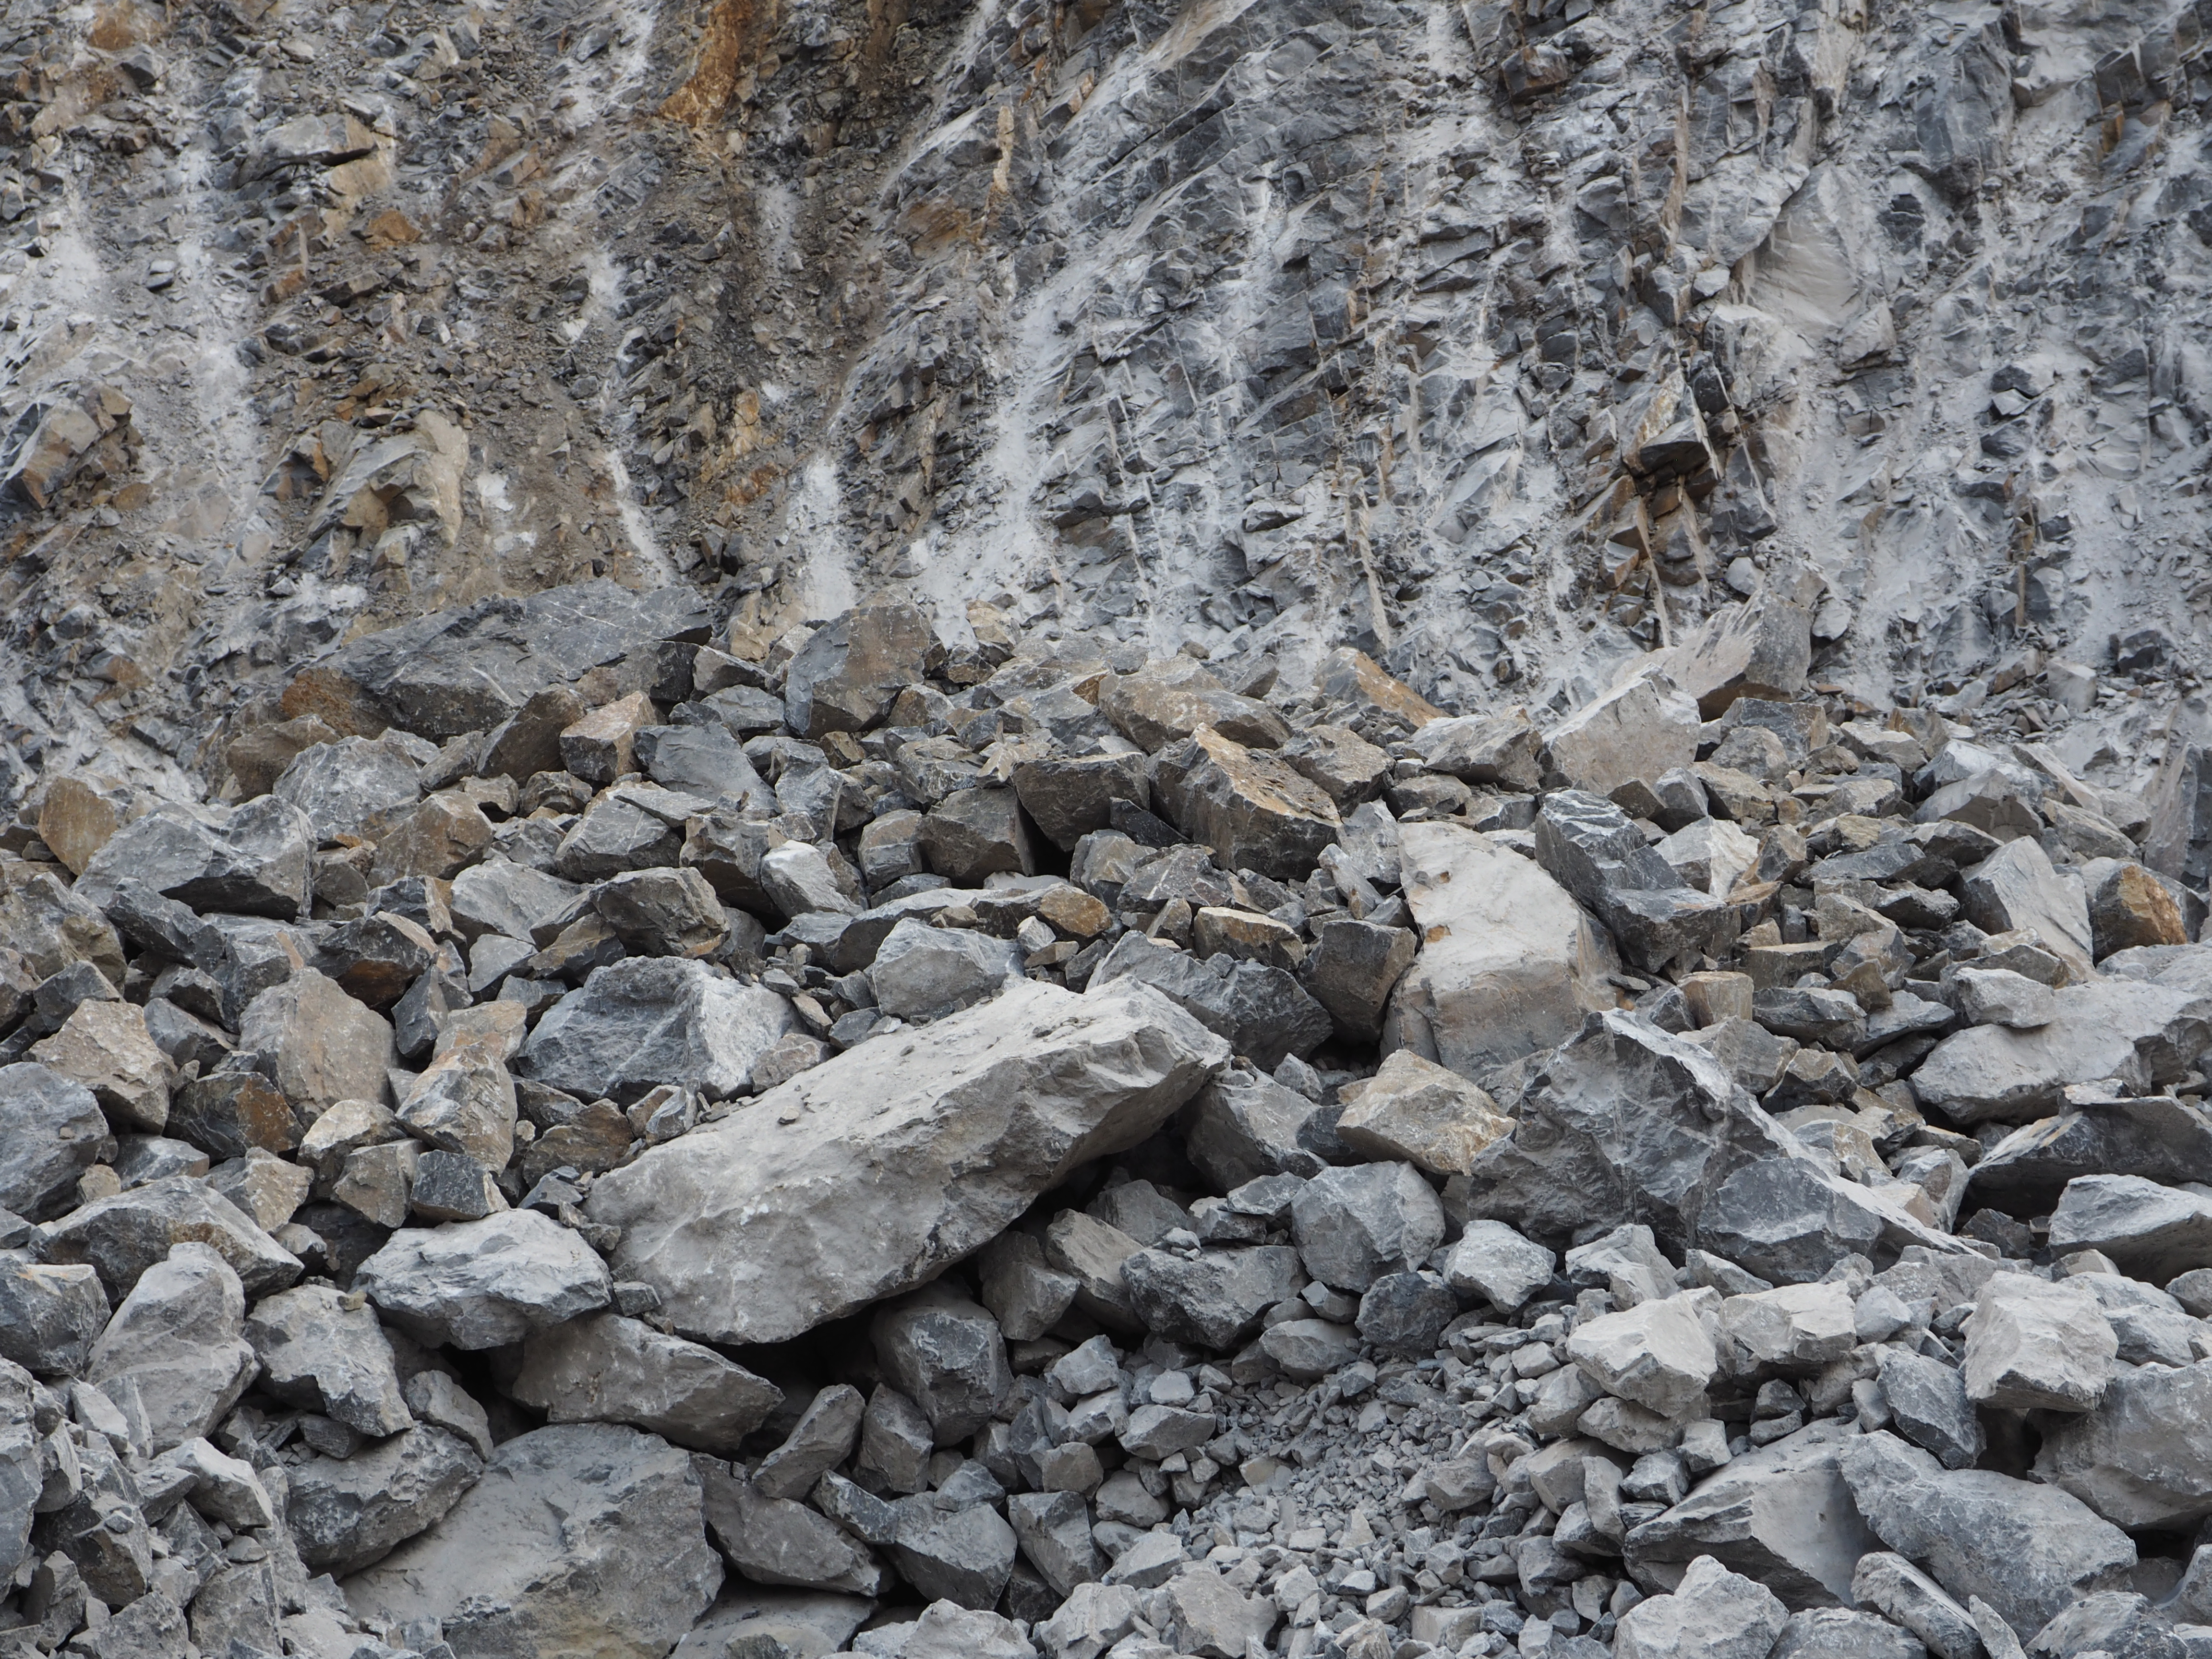
limestone quarry, quarry, rock, bedrock, rubble, geological phenomenon, geology, gravel, limestone, stone wall, granite, igneous rock, formation, outcrop